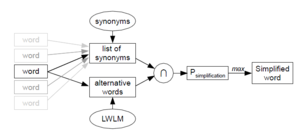
La simplification de textes est une opération utilisée en traitement automatique du langage naturel pour modifier, augmenter, classifier ou traiter autrement un corpus existant de texte lisible pour l'homme de telle manière que la grammaire et la structure de la prose soit considérablement simplifiée, tandis que la signification fondamentale et l'information restent les mêmes. La simplification de textes est un domaine de recherche important, le langage humain habituel contenant des constructions composées complexes qui ne sont pas facilement traitées automatiquement. Une approche récente consiste à simplifier automatiquement le texte en le convertissant en anglais de base - Basic English; qui a un vocabulaire de seulement 1,000 mots qui sont également utilisés pour décrire dans les notes de bas de page la signification de 30 000 mots du Dictionnaire de base de la science.